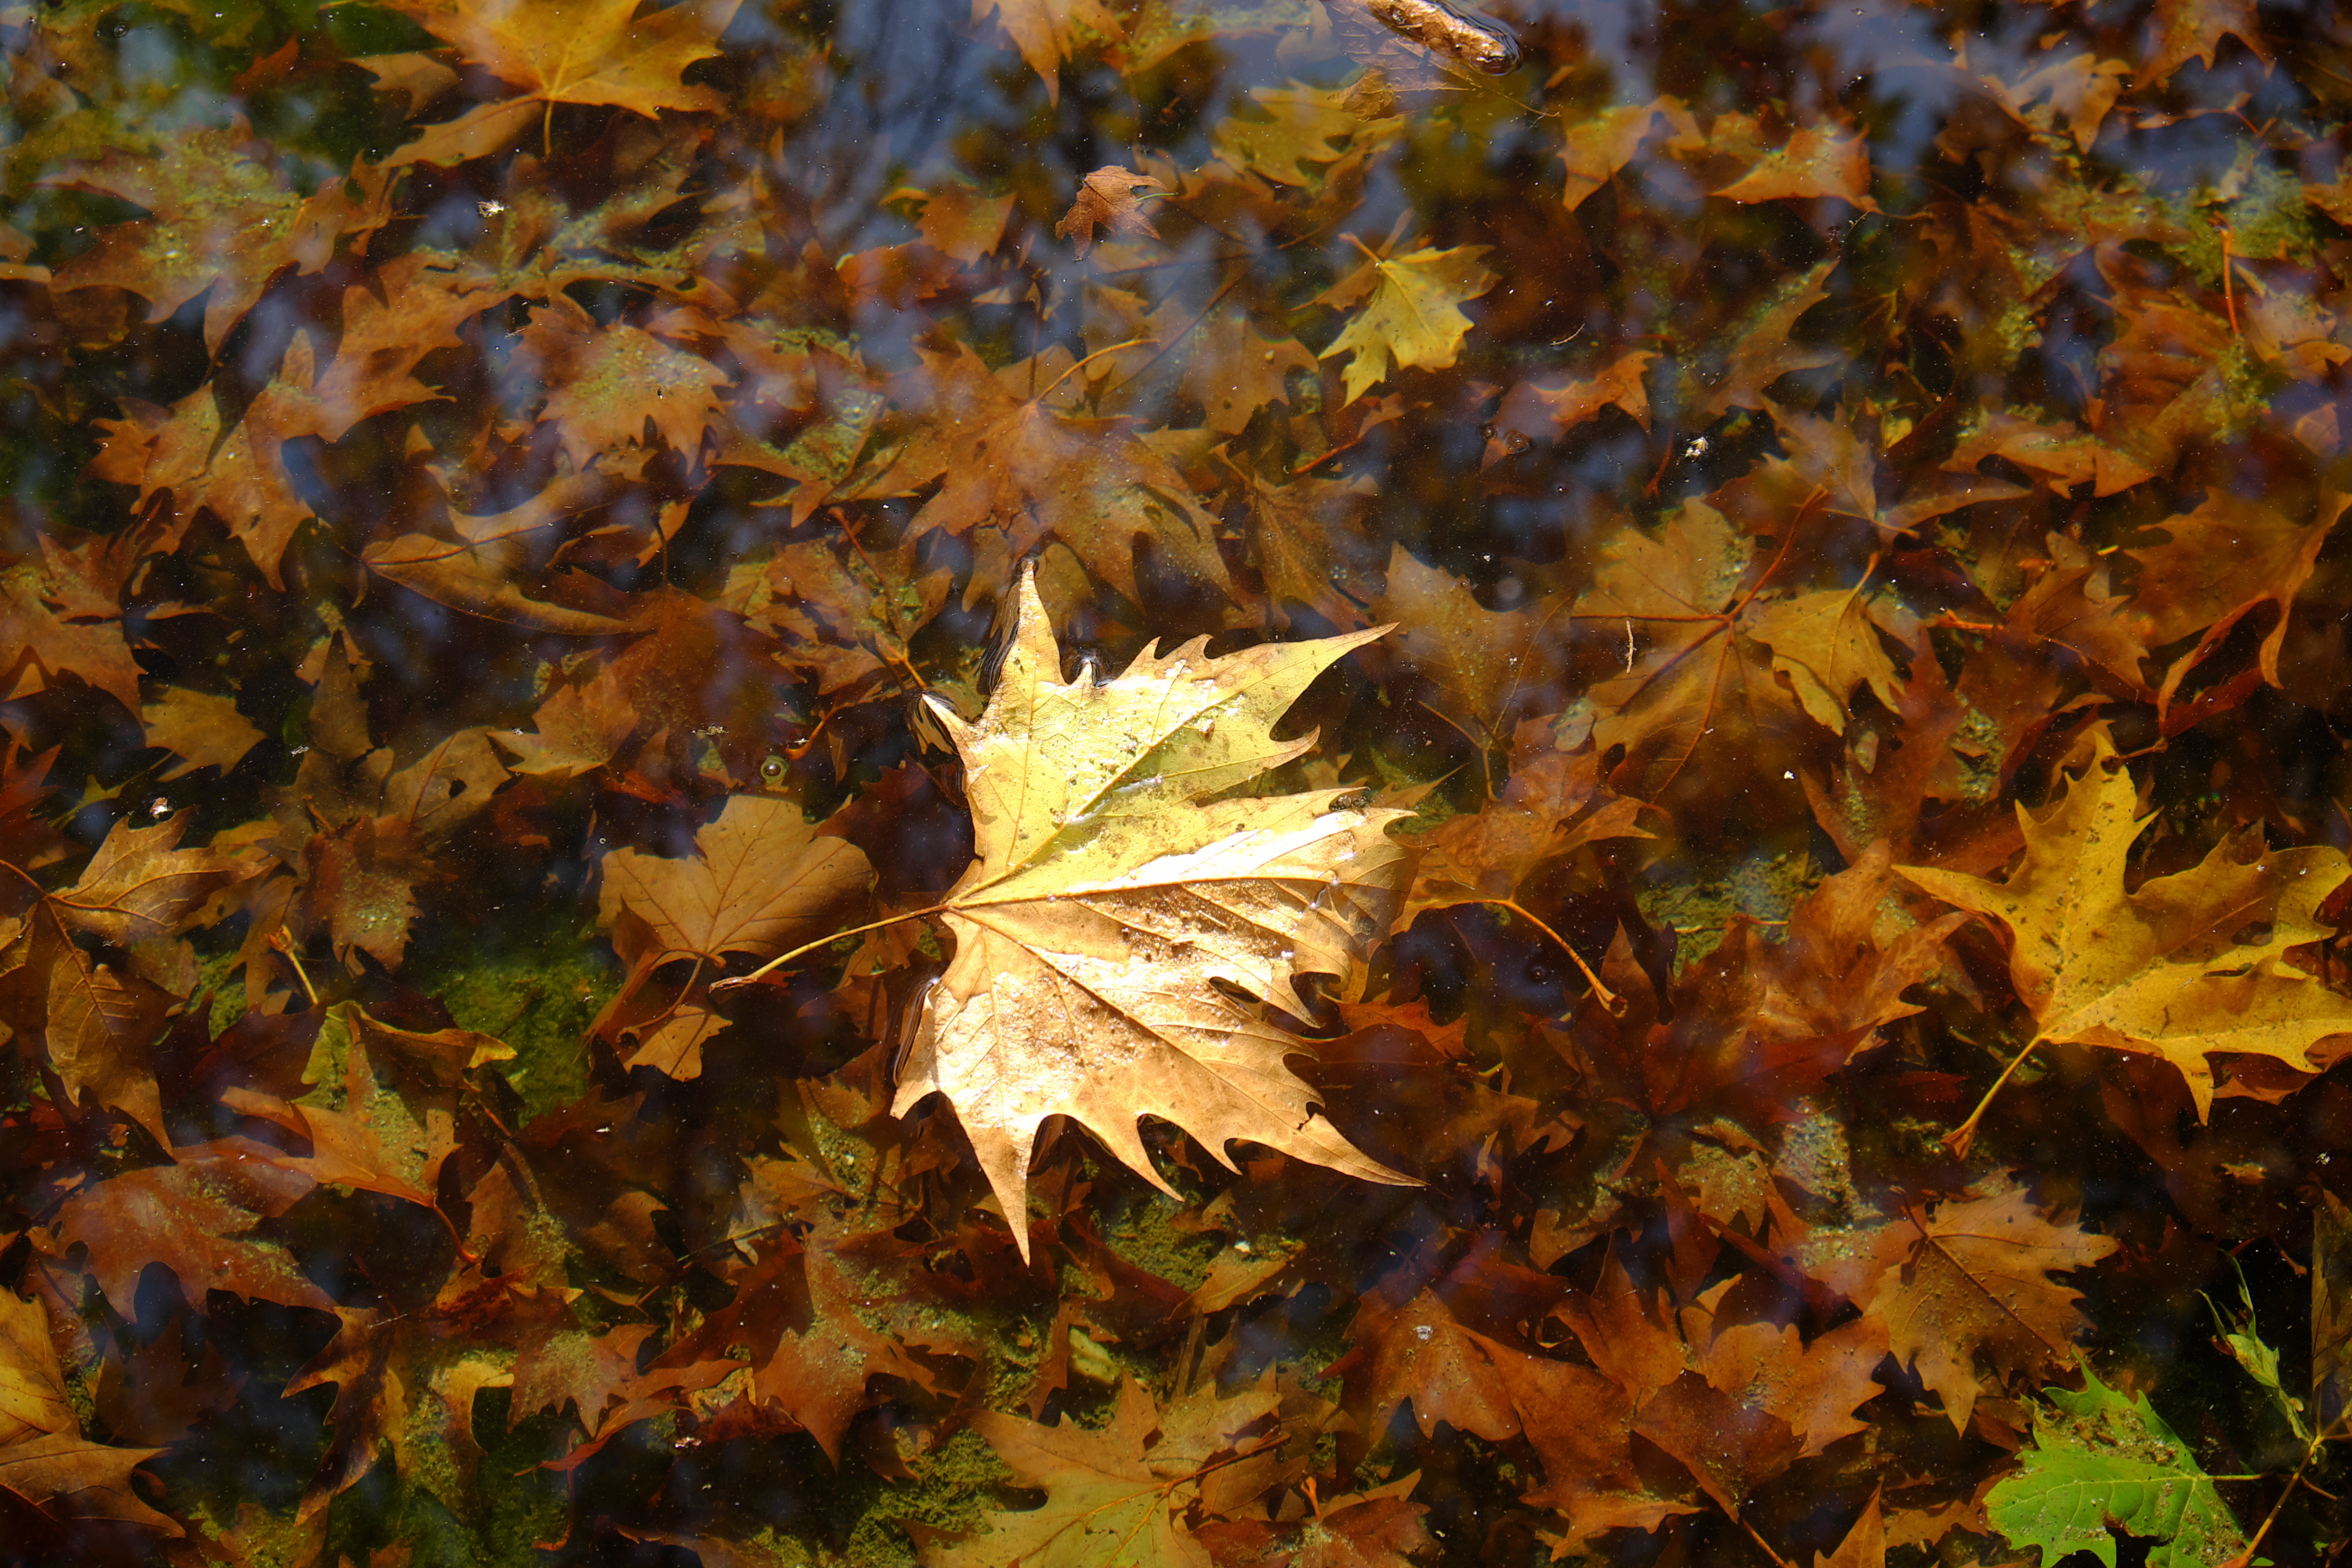
tree, nature, branch, plant, sunlight, leaf, autumn, season, maple tree, maple leaf, deciduous, flowering plant, woody plant, land plant